Artà

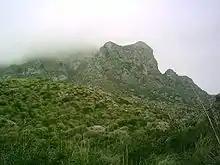

Eight moderate to high hills belong to the municipality of Artà, the "Puig Morei" (also "Puig d’en Morell" or "Talaia Freda") at 561 metres being the highest and the "Puig d'en Mir" being the lowest at 256 metres. The municipality is characterized by extensive areas of uninhabited terrain, especially in the regions in the mountains of the "Serres de Llevant". Today, this natural region has become very barren as a result of numerous forest fires in recent years.